Your King and Country Need You (Trevor)

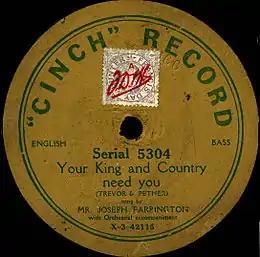
Cinch label for recording by Joseph Farrington.

Several different recruiting songs with the name "Your King and Country Want/Need You" were popularised in Britain at the beginning of the First World War. "Your King and Country Need You" with words by Huntley Trevor and music by Henry E. Pether was published at the start of the war as a recruiting song with the aim of persuading men to volunteer to enlist to fight in the War.